Hugo Dellien

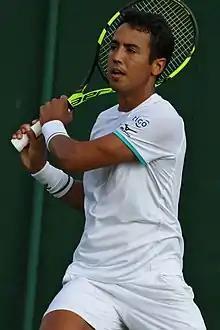
Dellien at the 2019 Wimbledon Championships

Hugo Dellien Velasco (born 16 June 1993) is a Bolivian professional tennis player. He has a career-high ATP singles ranking of No. 64, achieved on 1 August 2022, becoming the highest-ranked Bolivian since Mario Martínez (No. 60) in November 1983. He is the current No. 1 Bolivian tennis player. He also has a career-high ATP doubles ranking of No. 185 achieved on 2 February 2015. In juniors, Dellien had a career-high combined ranking of No. 2 in March 2011.